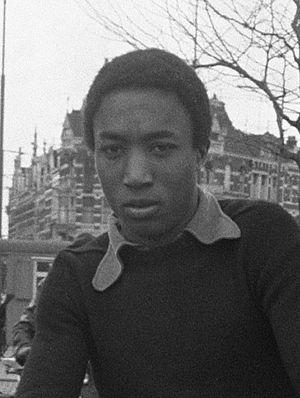
Rui Manuel Trindade Jordão, plus connu sous le nom de Jordão, né le 9 août 1952 à Benguela en Angola, alors colonie portugaise, et mort le 18 octobre 2019 à Cascais, est un joueur de football portugais.